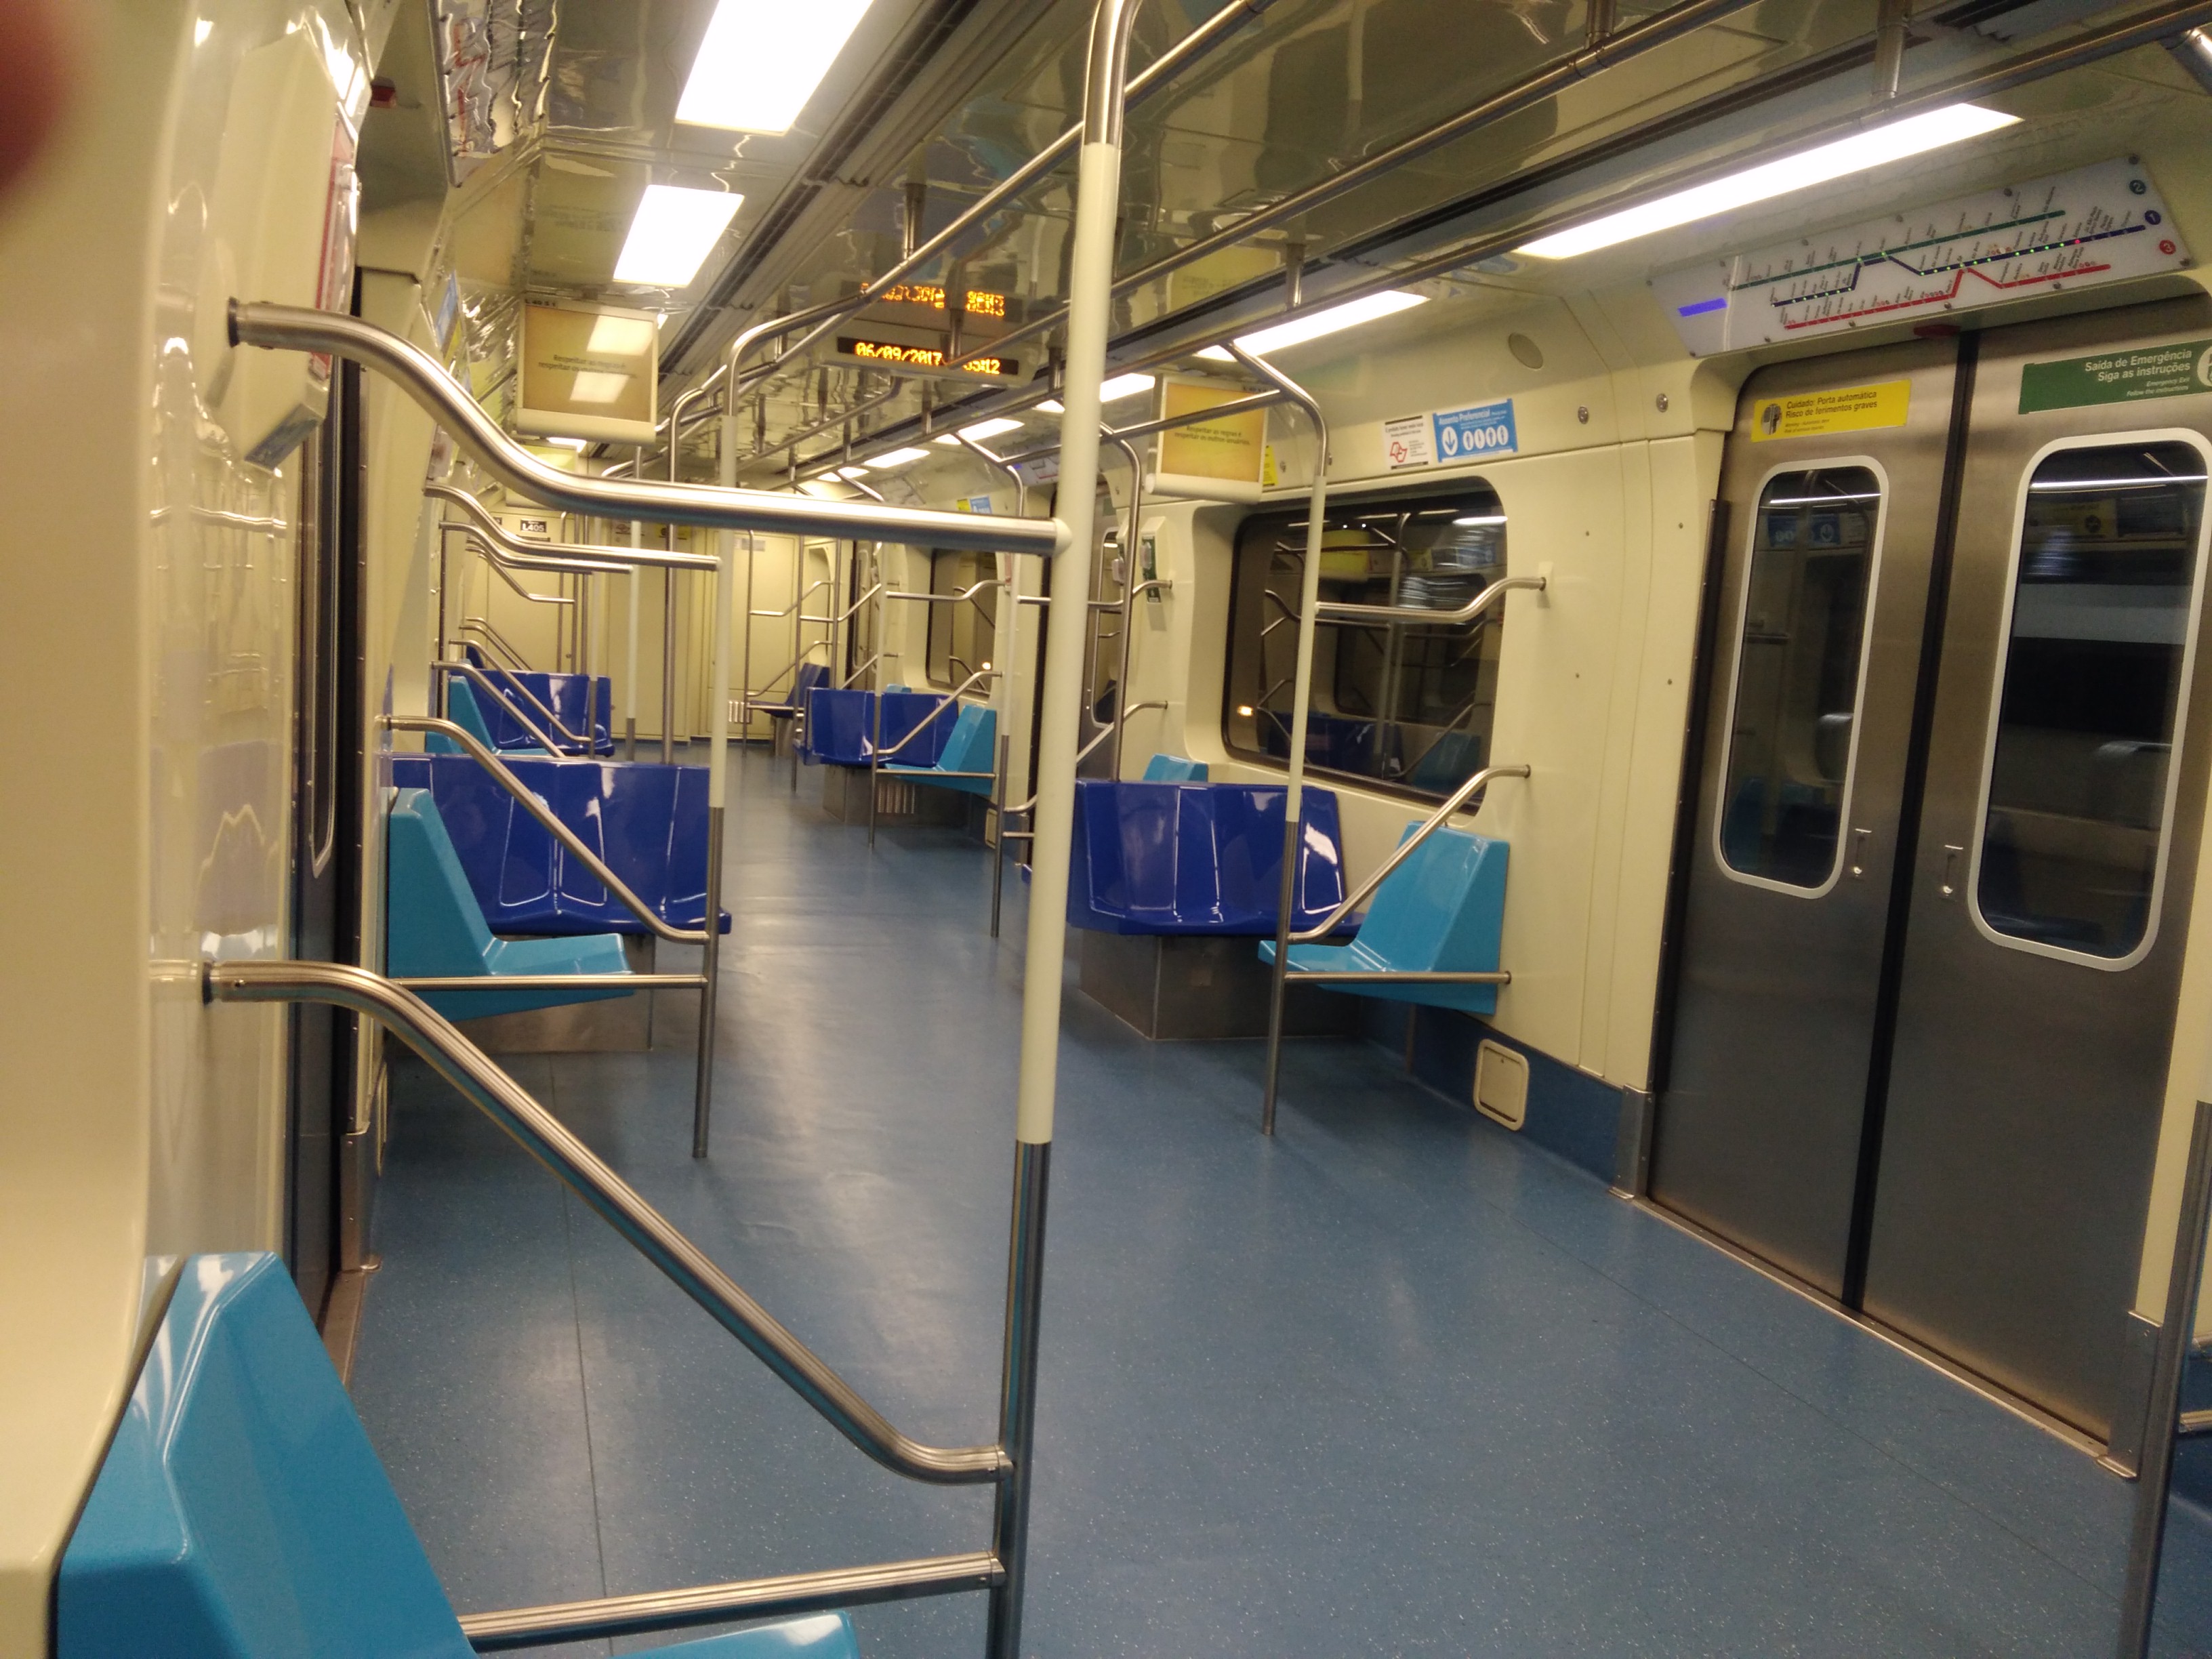
empty wagon, transport, building, door, metro, public transport